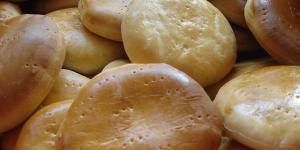
hallullas chilenas